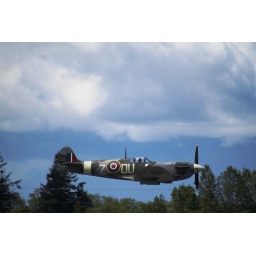
Flying Heritage Collection Fly Day May 22 2010 - Paul Allen's vintage airplane museum, many in flying order